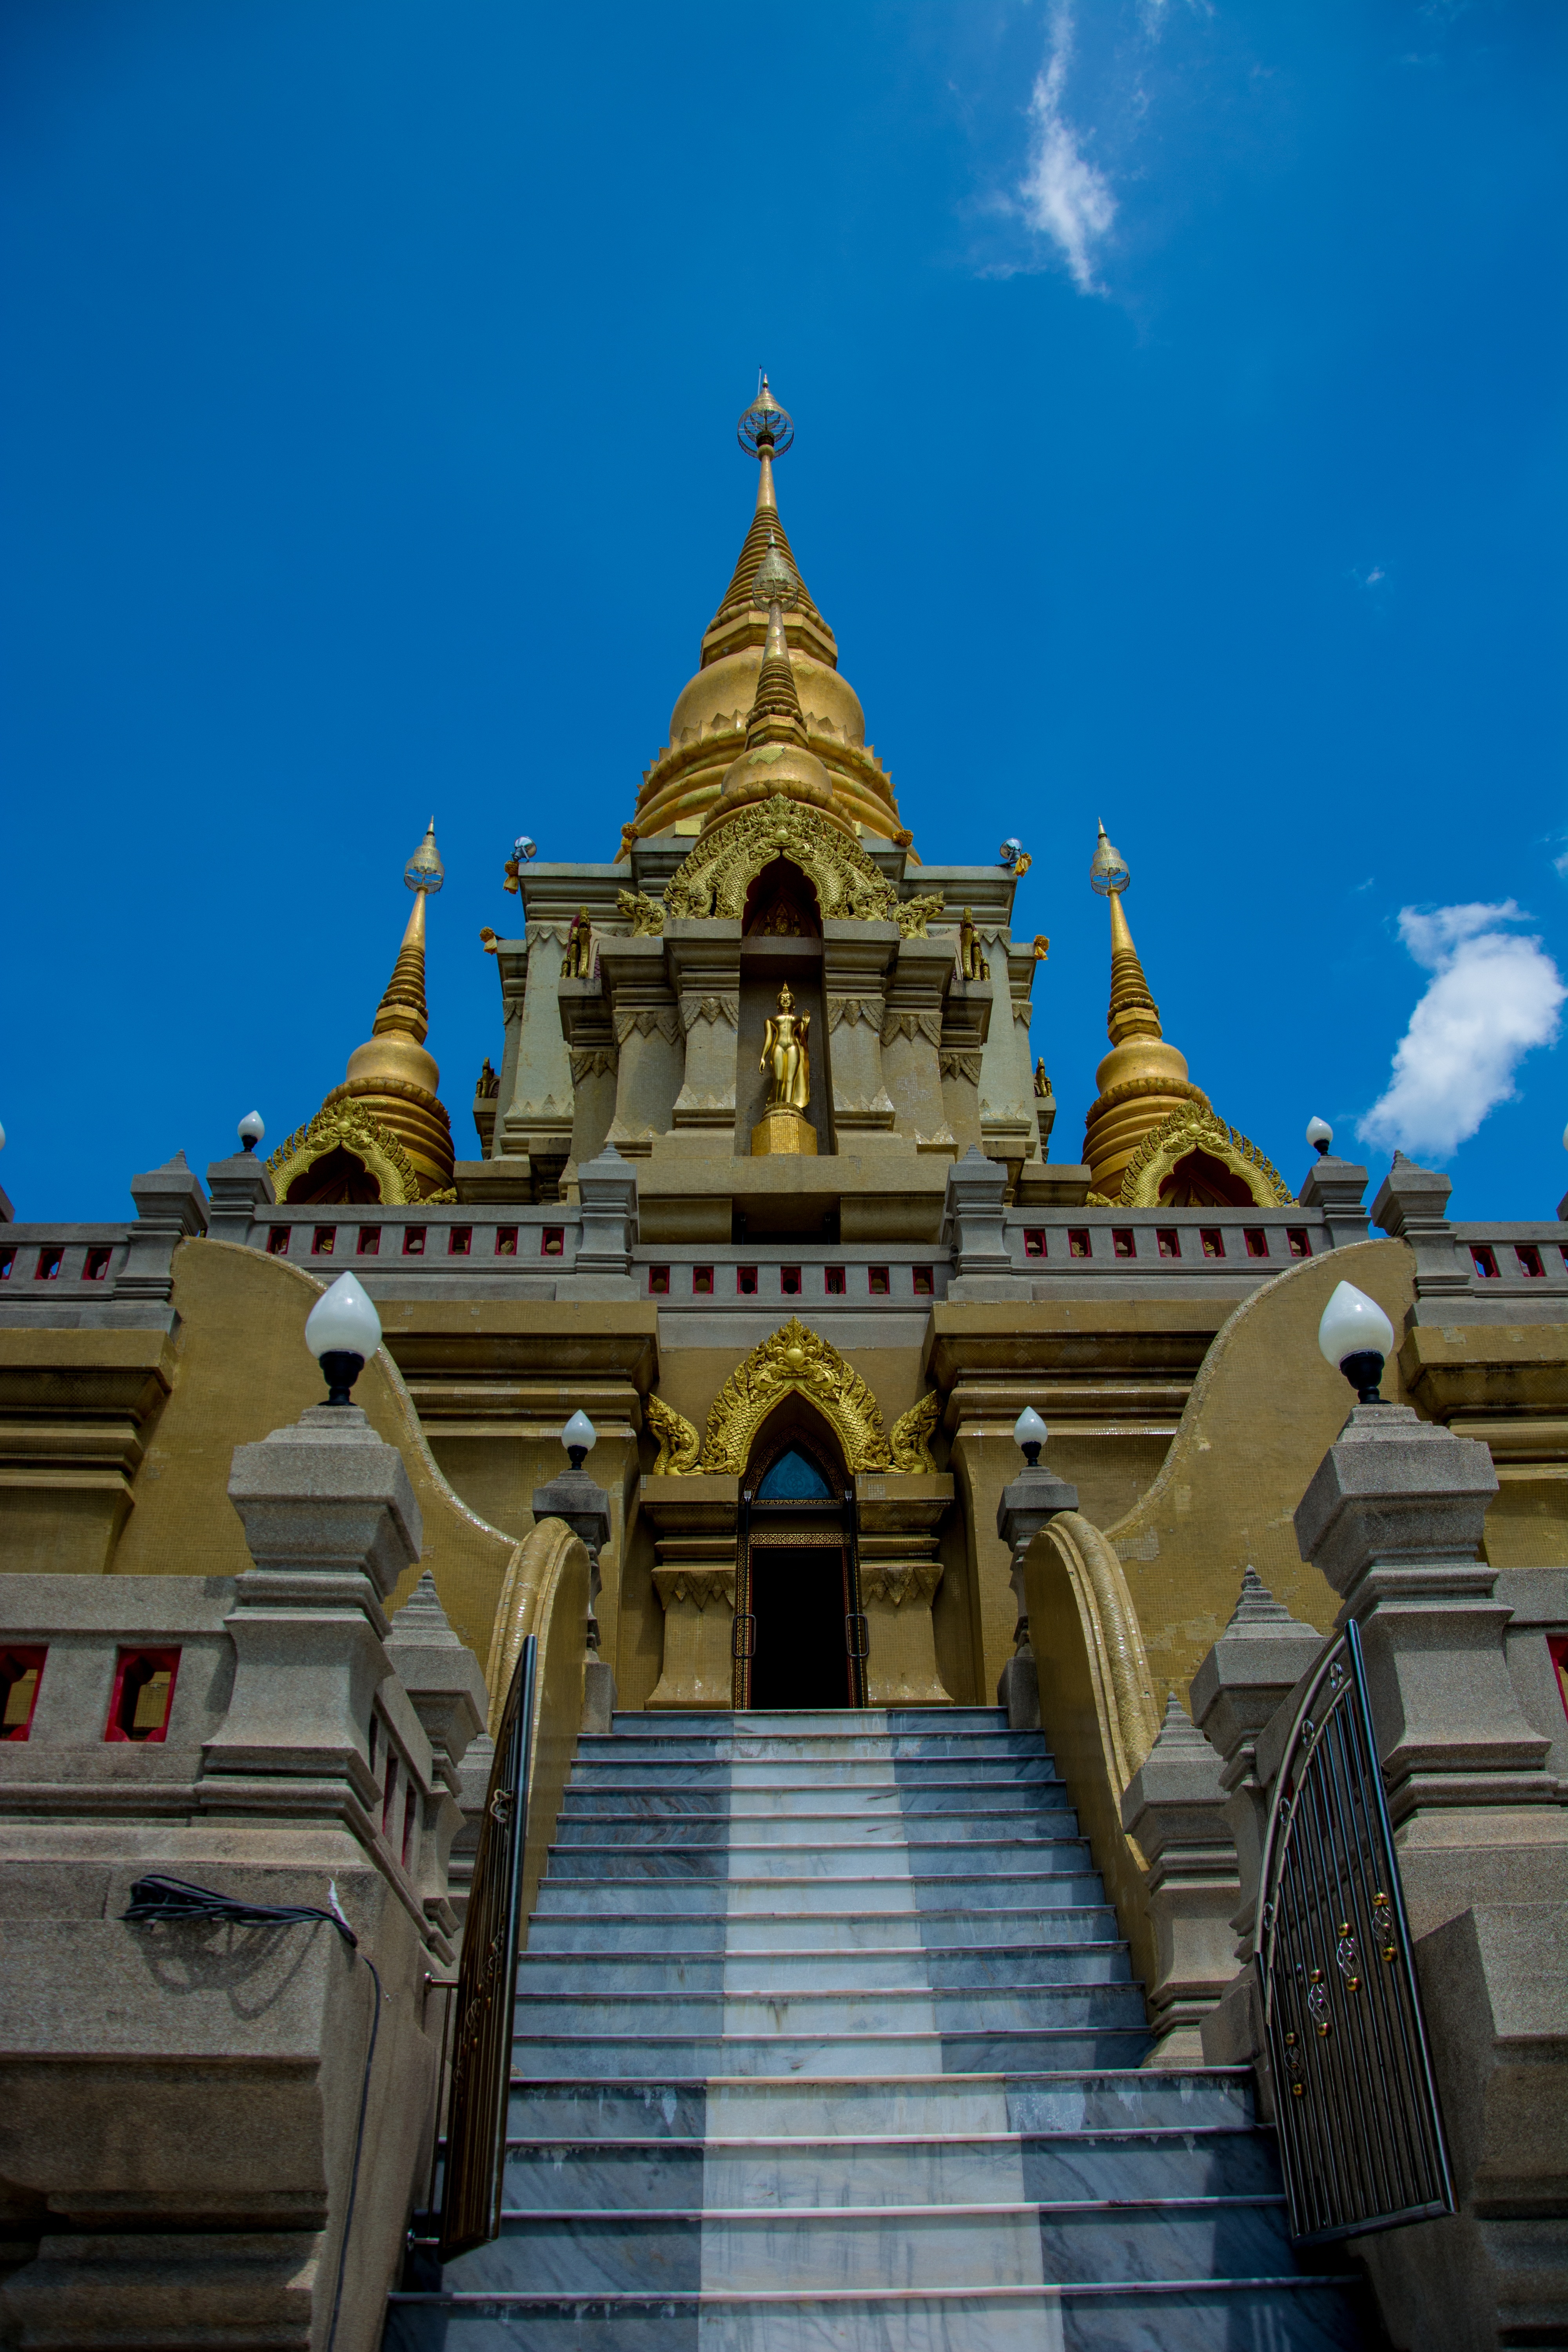
building, palace, travel, landmark, place of worship, temple, shrine, wat, hindu temple, ancient history, betong, south siam, yala